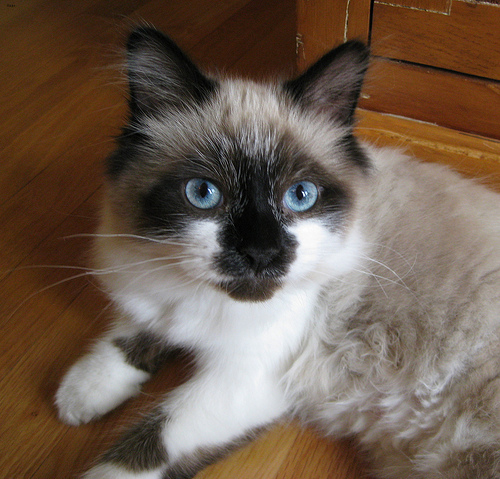
Breed: ragdoll